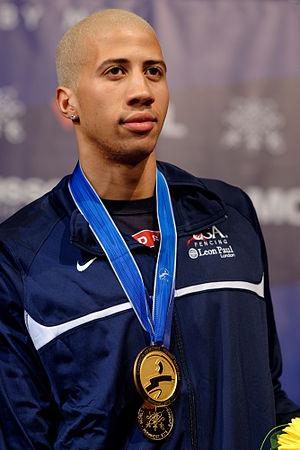
L'Américain Miles Chamley-Watson sur la première marche du podium du fleuret masculin aux championnats du monde d'escrime 2013 au Syma Hall à Budapest, le 9 août 2013.